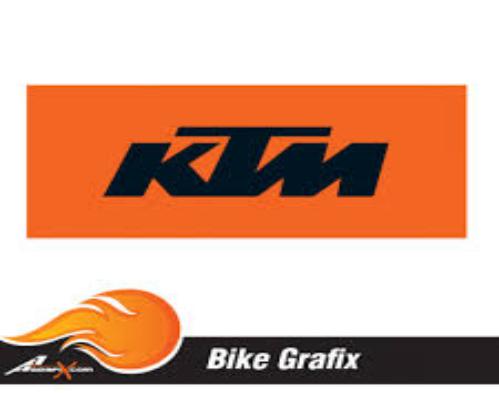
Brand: KTM
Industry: Transportation